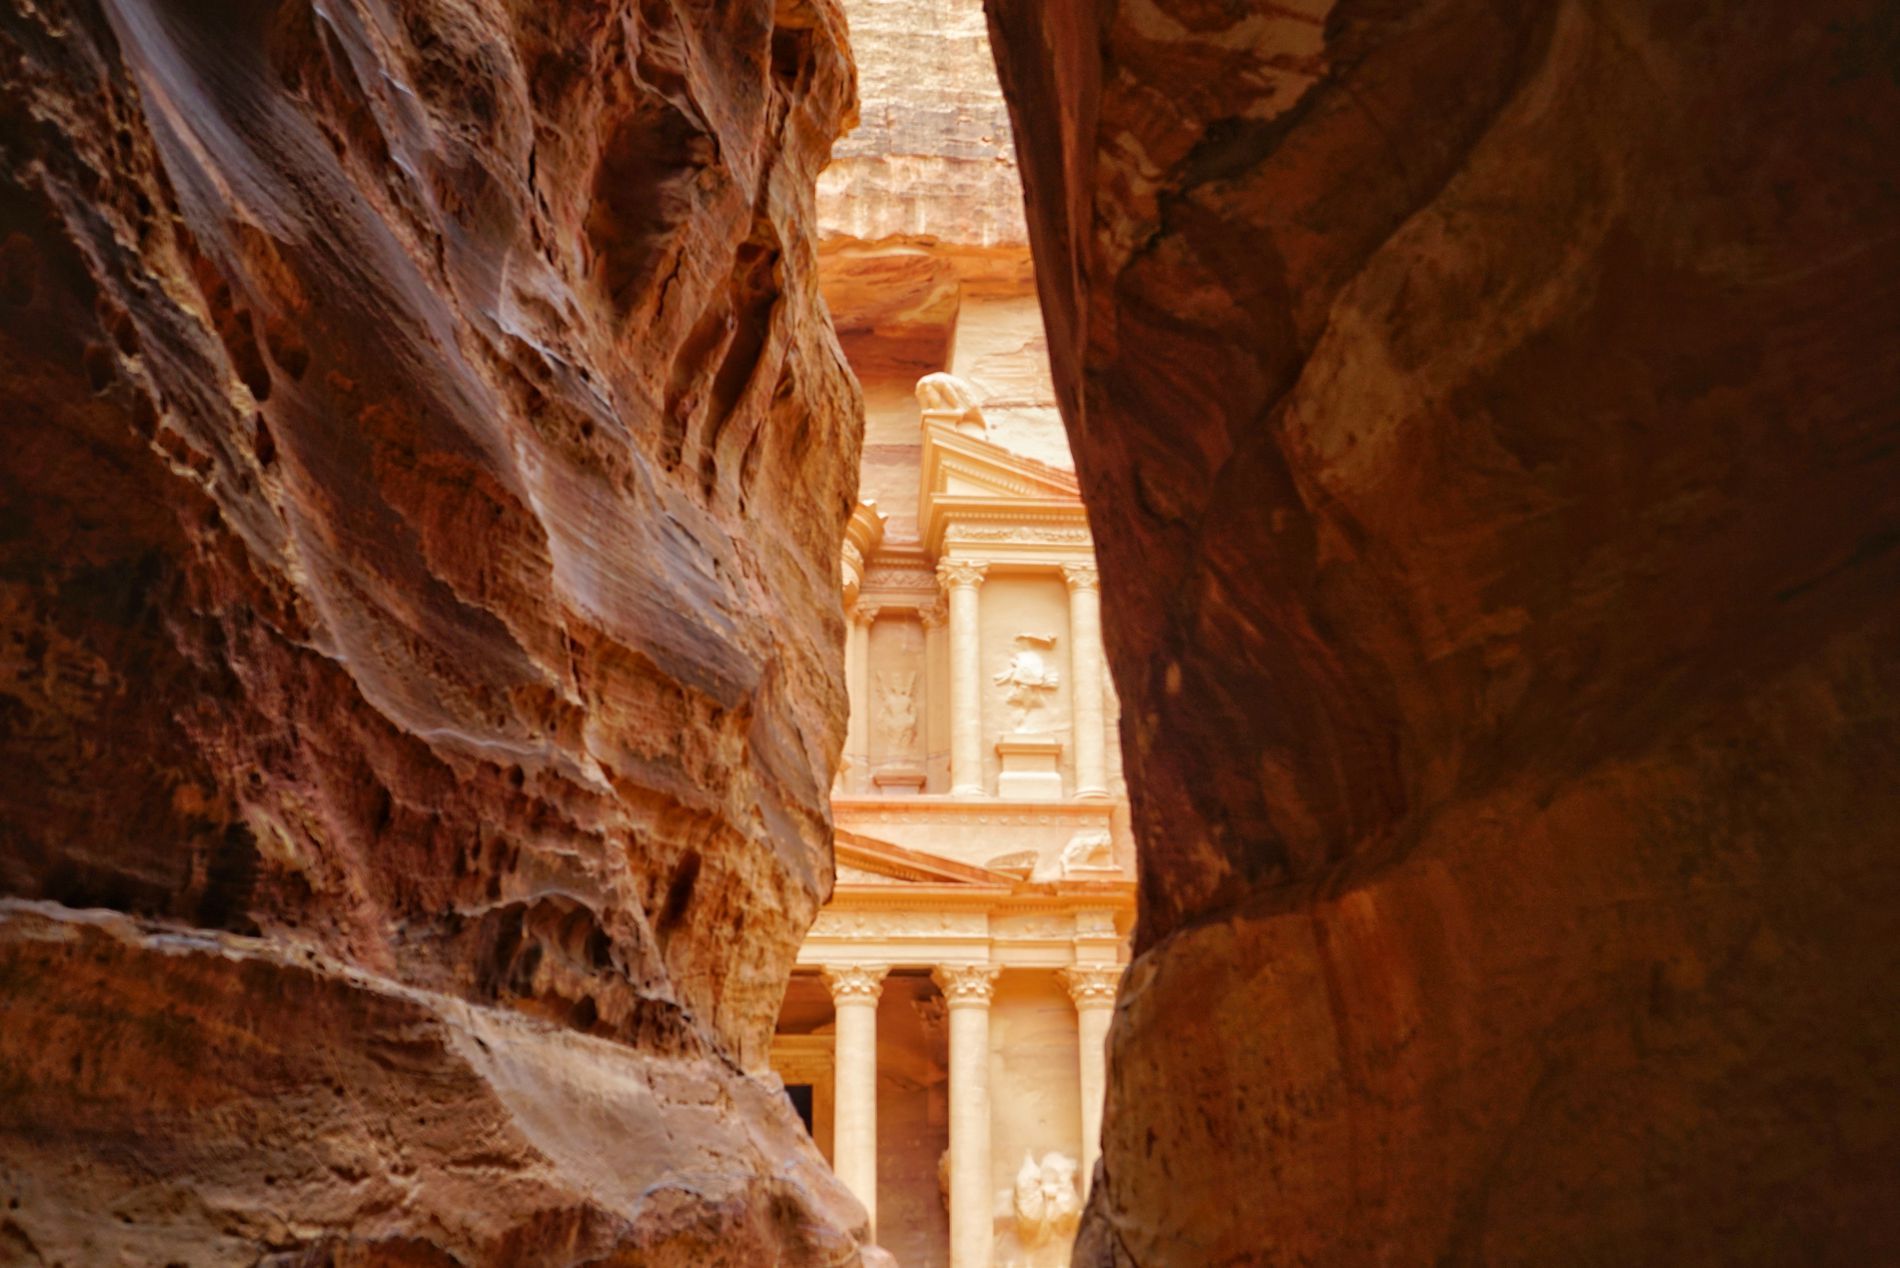
An Ancient Building
The picture shows an ancient stone building built on ancient heritage, appearing from between a large stone wall
POV shot, The photo captures a view through stone walls of part of an ancient building. The lighting is daytime, casting a glow on the building. Sandy colors dominate the image. The overall atmosphere is mysterious and ancient, evoking a sense of history and wonder.
Labels: Landmark, Architecture, Building, Outdoors, Petra, Antelope Canyon, Nature, Stone walls, Sandstone walls
Camera: SONY ILCE-7RM2
Lens: FE 28-70mm F3.5-5.6 OSS
Aperture: F5.6
Exposure: 1/125 sec
ISO: 400
Focal length: 36.0 mm